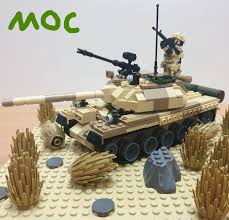
Label: T-62